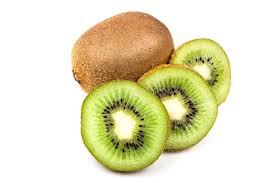
Label: Kiwi